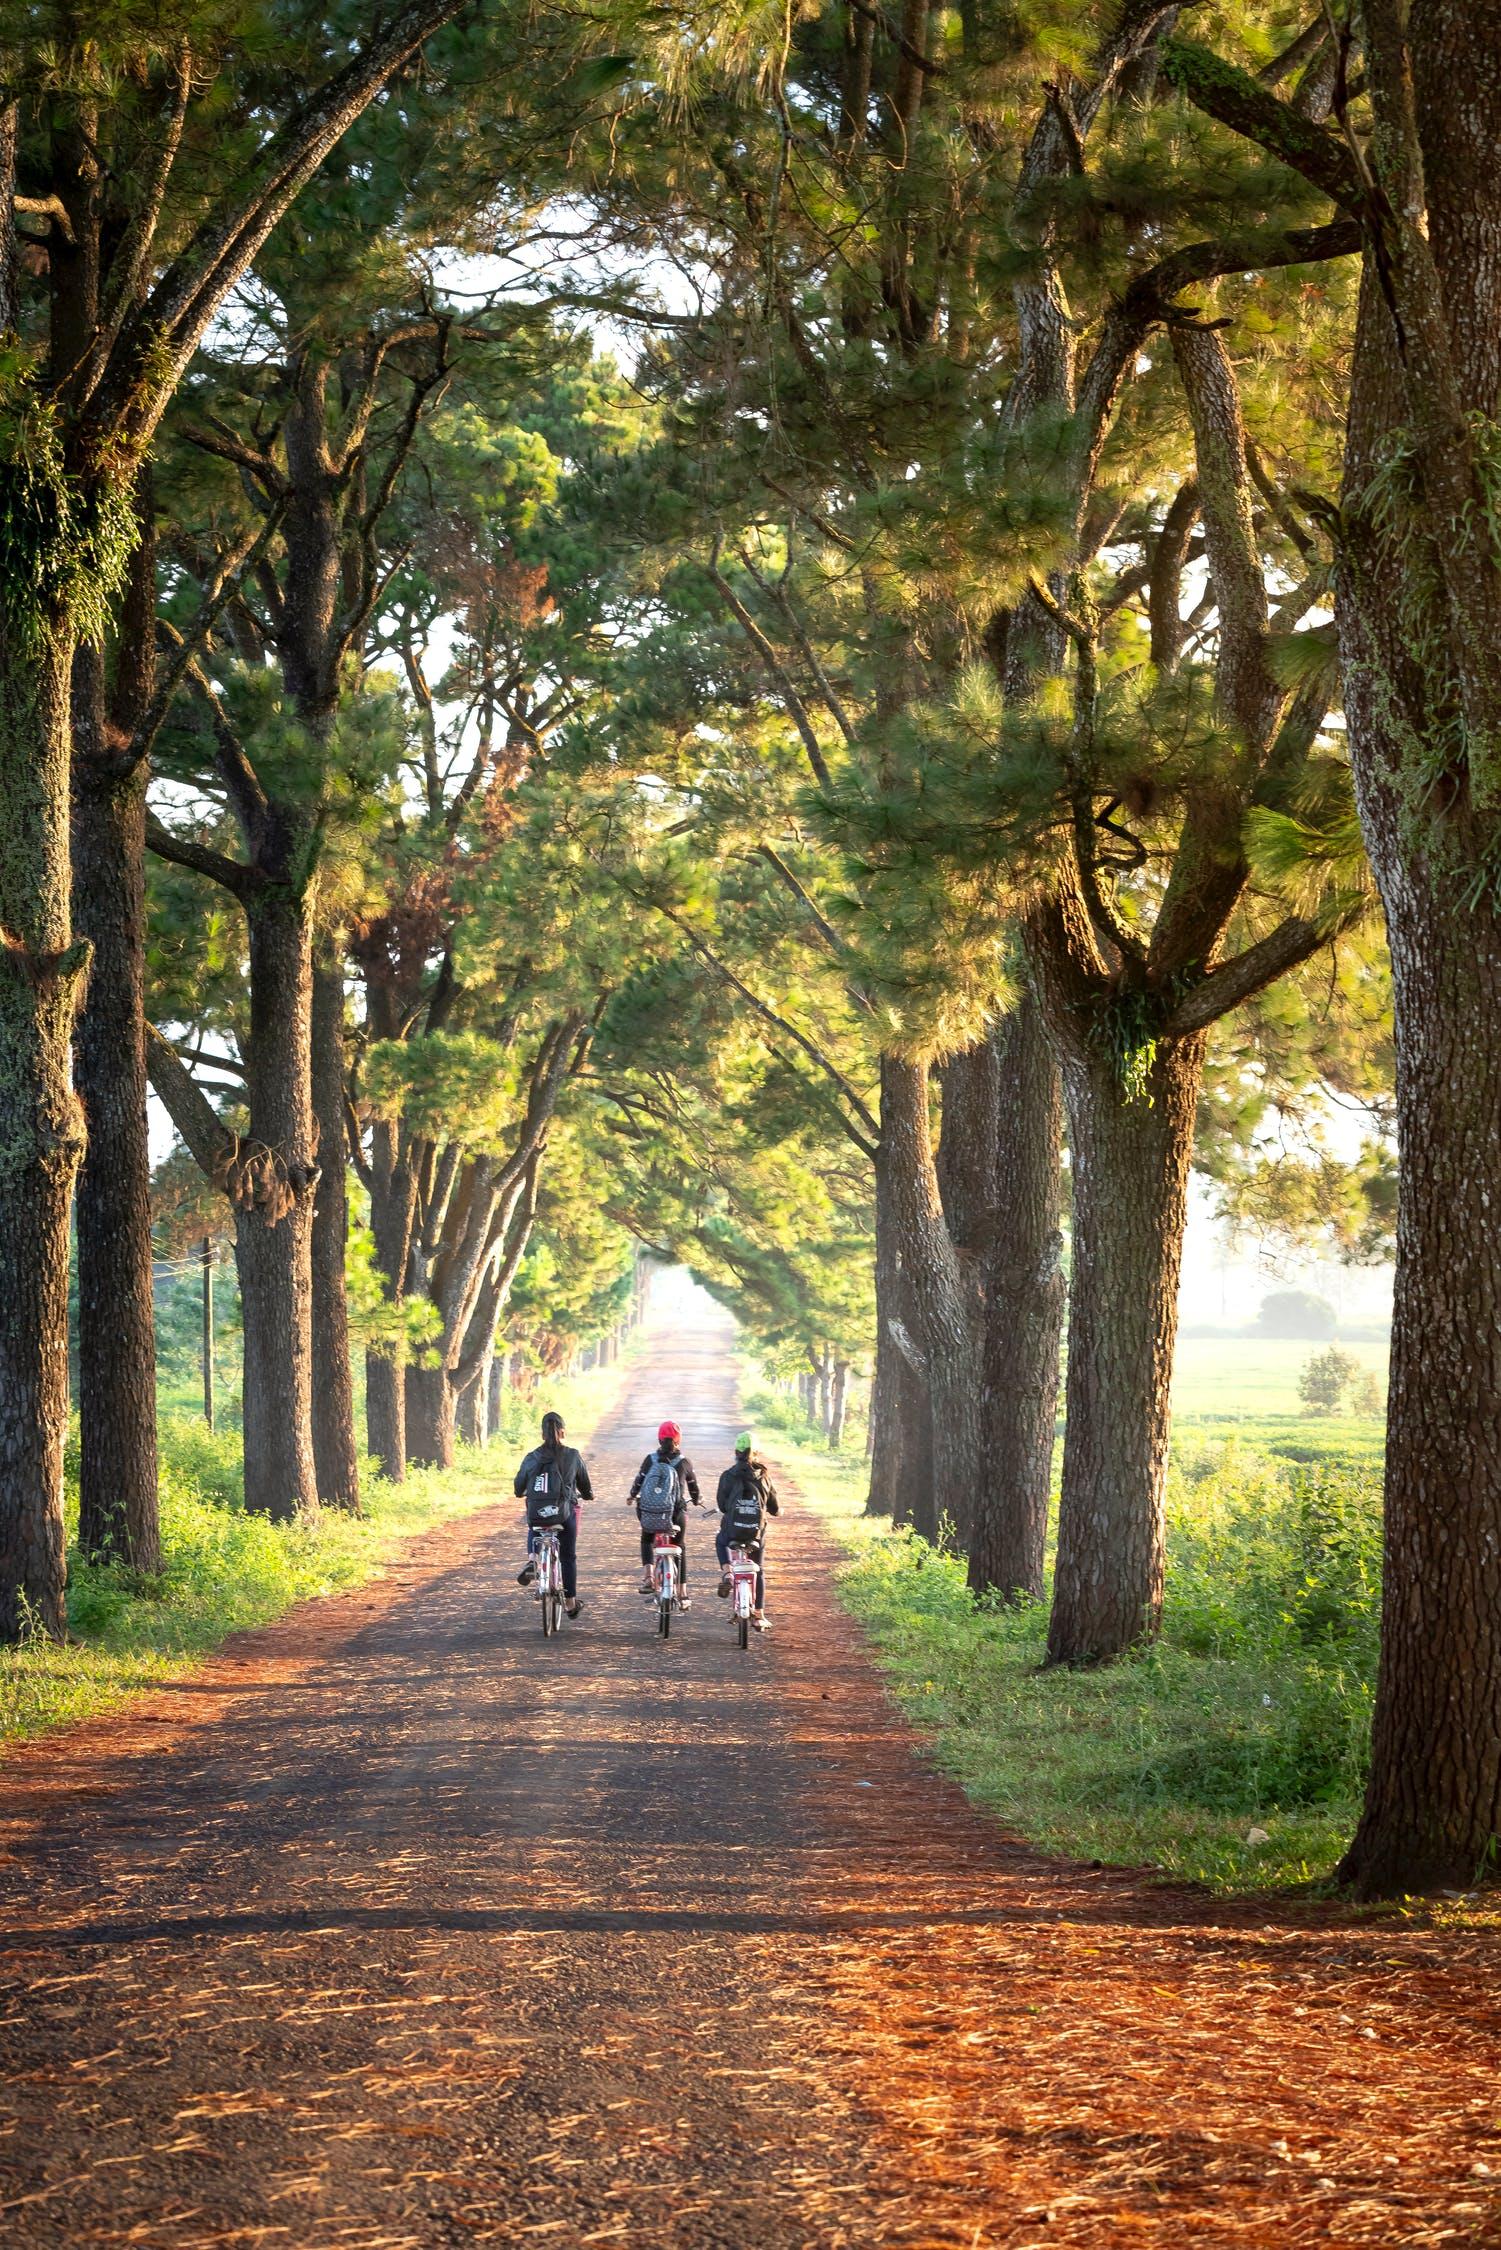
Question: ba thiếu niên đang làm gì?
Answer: đi xe đạp